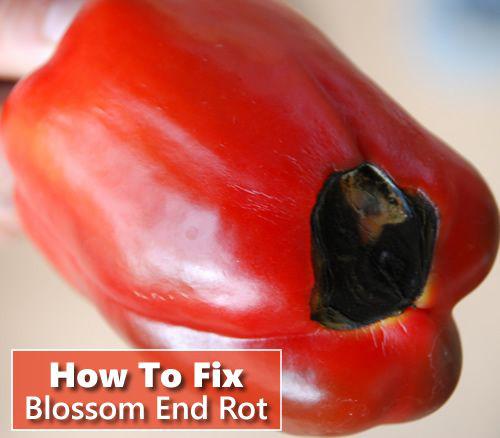
Plant: Bell pepper
Disease: bell pepper blossom end rot